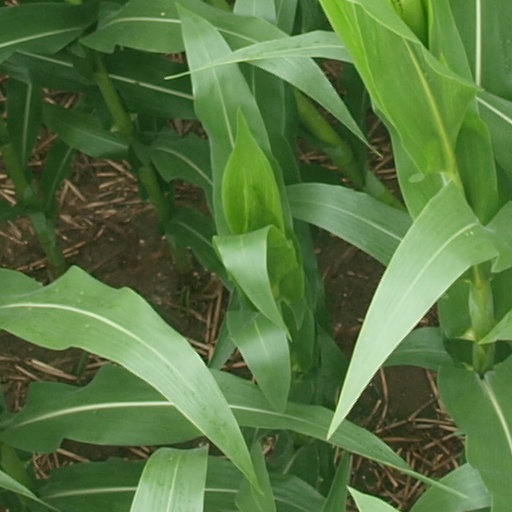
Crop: maize; corn